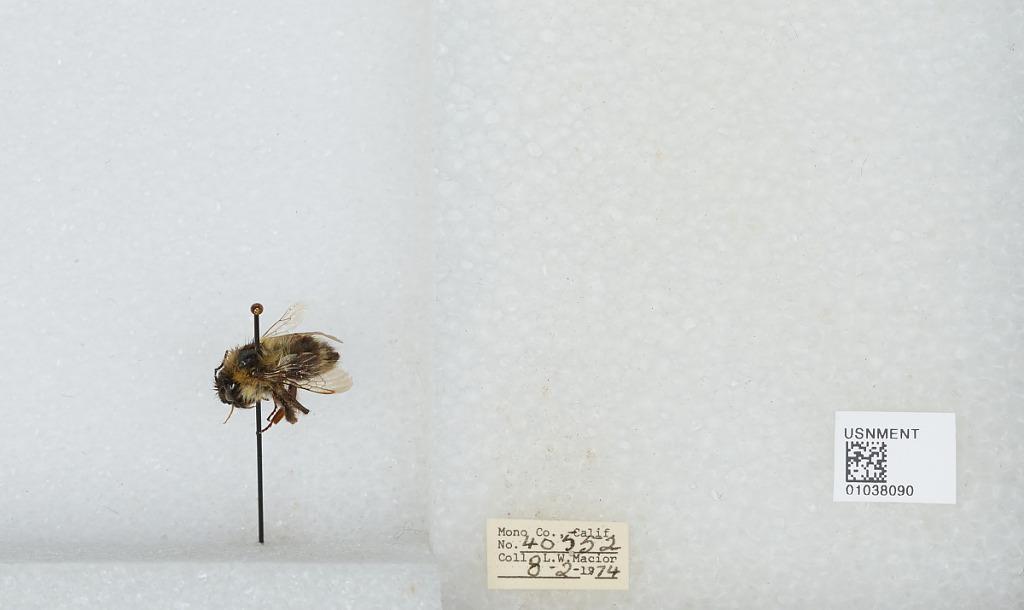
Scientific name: Bombus (Cullumanobombus) rufocinctus Cresson
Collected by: L. Macior
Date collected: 1974-8-2
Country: United States
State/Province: California
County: Mono
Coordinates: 37.92, -118.87